University of Michigan

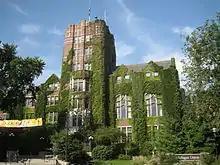

The 1920s at the university were marked by the brief tenures of two presidents, Marion LeRoy Burton and Clarence Cook Little. In 1920, when Burton assumed office, a conference on higher education took place at the university, resulting in the establishment of the Association of Governing Boards of Universities and Colleges. Under his leadership, construction boomed on campus, and enrollments increased, propelled by the prosperous economy of the Roaring Twenties. He initiated the annual honors convocation, introduced the deans' conference, and increased university income. The proposal for establishing a nonsectarian divinity school on campus came after strong advocacy from Charles Foster Kent and received unanimous backing from nearby churches. The school was short-lived and was quietly shelved in 1927. Burton fell ill in 1924 and died in 1925. In this emergency, President Emeritus Hutchins was called by the regents to assist, with Alfred Henry Lloyd serving as acting president until Little's arrival. Clarence Cook Little was elected president in 1925, advocating for individualized education and reforming curricula, particularly for women. Little proposed a curriculum division after two years to address knowledge gaps, leading to the University College proposal, which was ultimately abandoned after his resignation in 1929.